WHKW

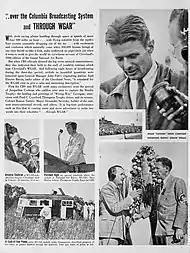

The station became one of the first stations in the United States, and one of the first in Cleveland, to employ a staffed news room beginning in 1936 under the direction of Ralph Worden. Worden instituted a policy of "facts, not opinion" which prevented newscasts from having any commentary, later maintained by general manager John Patt. Originally with two reporters on staff, the news department grew to three staffers in 1943 and to four in 1945, and contracted for a news bureau in Washington, D.C. during World War II; WGAR also became one of the first radio stations to play recorded sound bites during newscasts. The station's coverage of events during World War II included multiple weekly programs—ranging from anthologies to light entertainment and dramatic fare—that encouraged patriotism, support of the war effort and bond drives. Program director David Baylor and operations manager Carl George were both dispatched to the European and Pacific theaters, respectively, filing news reports for the station.